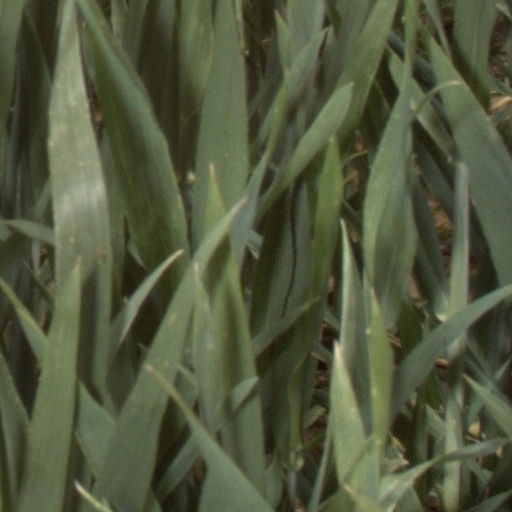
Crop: wheat